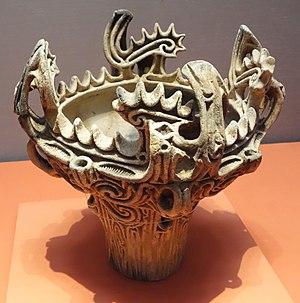
La période Jōmon ou l'ère Jōmon est l'une des quatorze subdivisions traditionnelles de l'histoire du Japon. Elle couvre la période qui va, approximativement, de 13 000 jusqu'à, environ, 400 avant l'ère commune. Le Japon est alors peuplé par des chasseurs-cueilleurs. Leur culture, de type mésolithique, est l'une des premières au monde à connaître et pratiquer la poterie, sous forme de cette poterie Jomon.
La céramique Jōmon est un type de céramique réalisée durant la période Jōmon de l'histoire du Japon. Le terme « Jōmon » caractérise cette période par une céramique typique à décor par impression de cordes, ou décor cordé, qui a été découvert en 1877 par l'archéologue américain Edward Sylvester Morse. Depuis cette première découverte les traits spécifiques à la période ont pu être établis, la chronologie précisée grâce à de très nombreuses fouilles dispersées sur tout le territoire et avec l'engagement de la population. Sur cette très longue période une multitude de formes et de procédés décoratifs ont été produites dans les îles du Japon, avec des différences souvent très importantes, ou moins entre Nord et Sud.
L'art japonais date des premières traces découvertes au Japon, dans les environs du Xᵉ millénaire av. J.-C., jusqu'à nos jours.